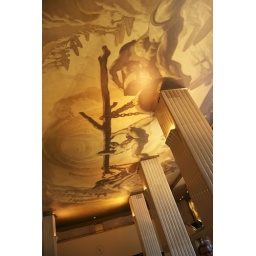
A visit to the tower that is the Rockefeller Center in New York, including to th erop floor viewing platform.A visit to the tower that is the Rockefeller Center in New York, including to th erop floor viewing platform.